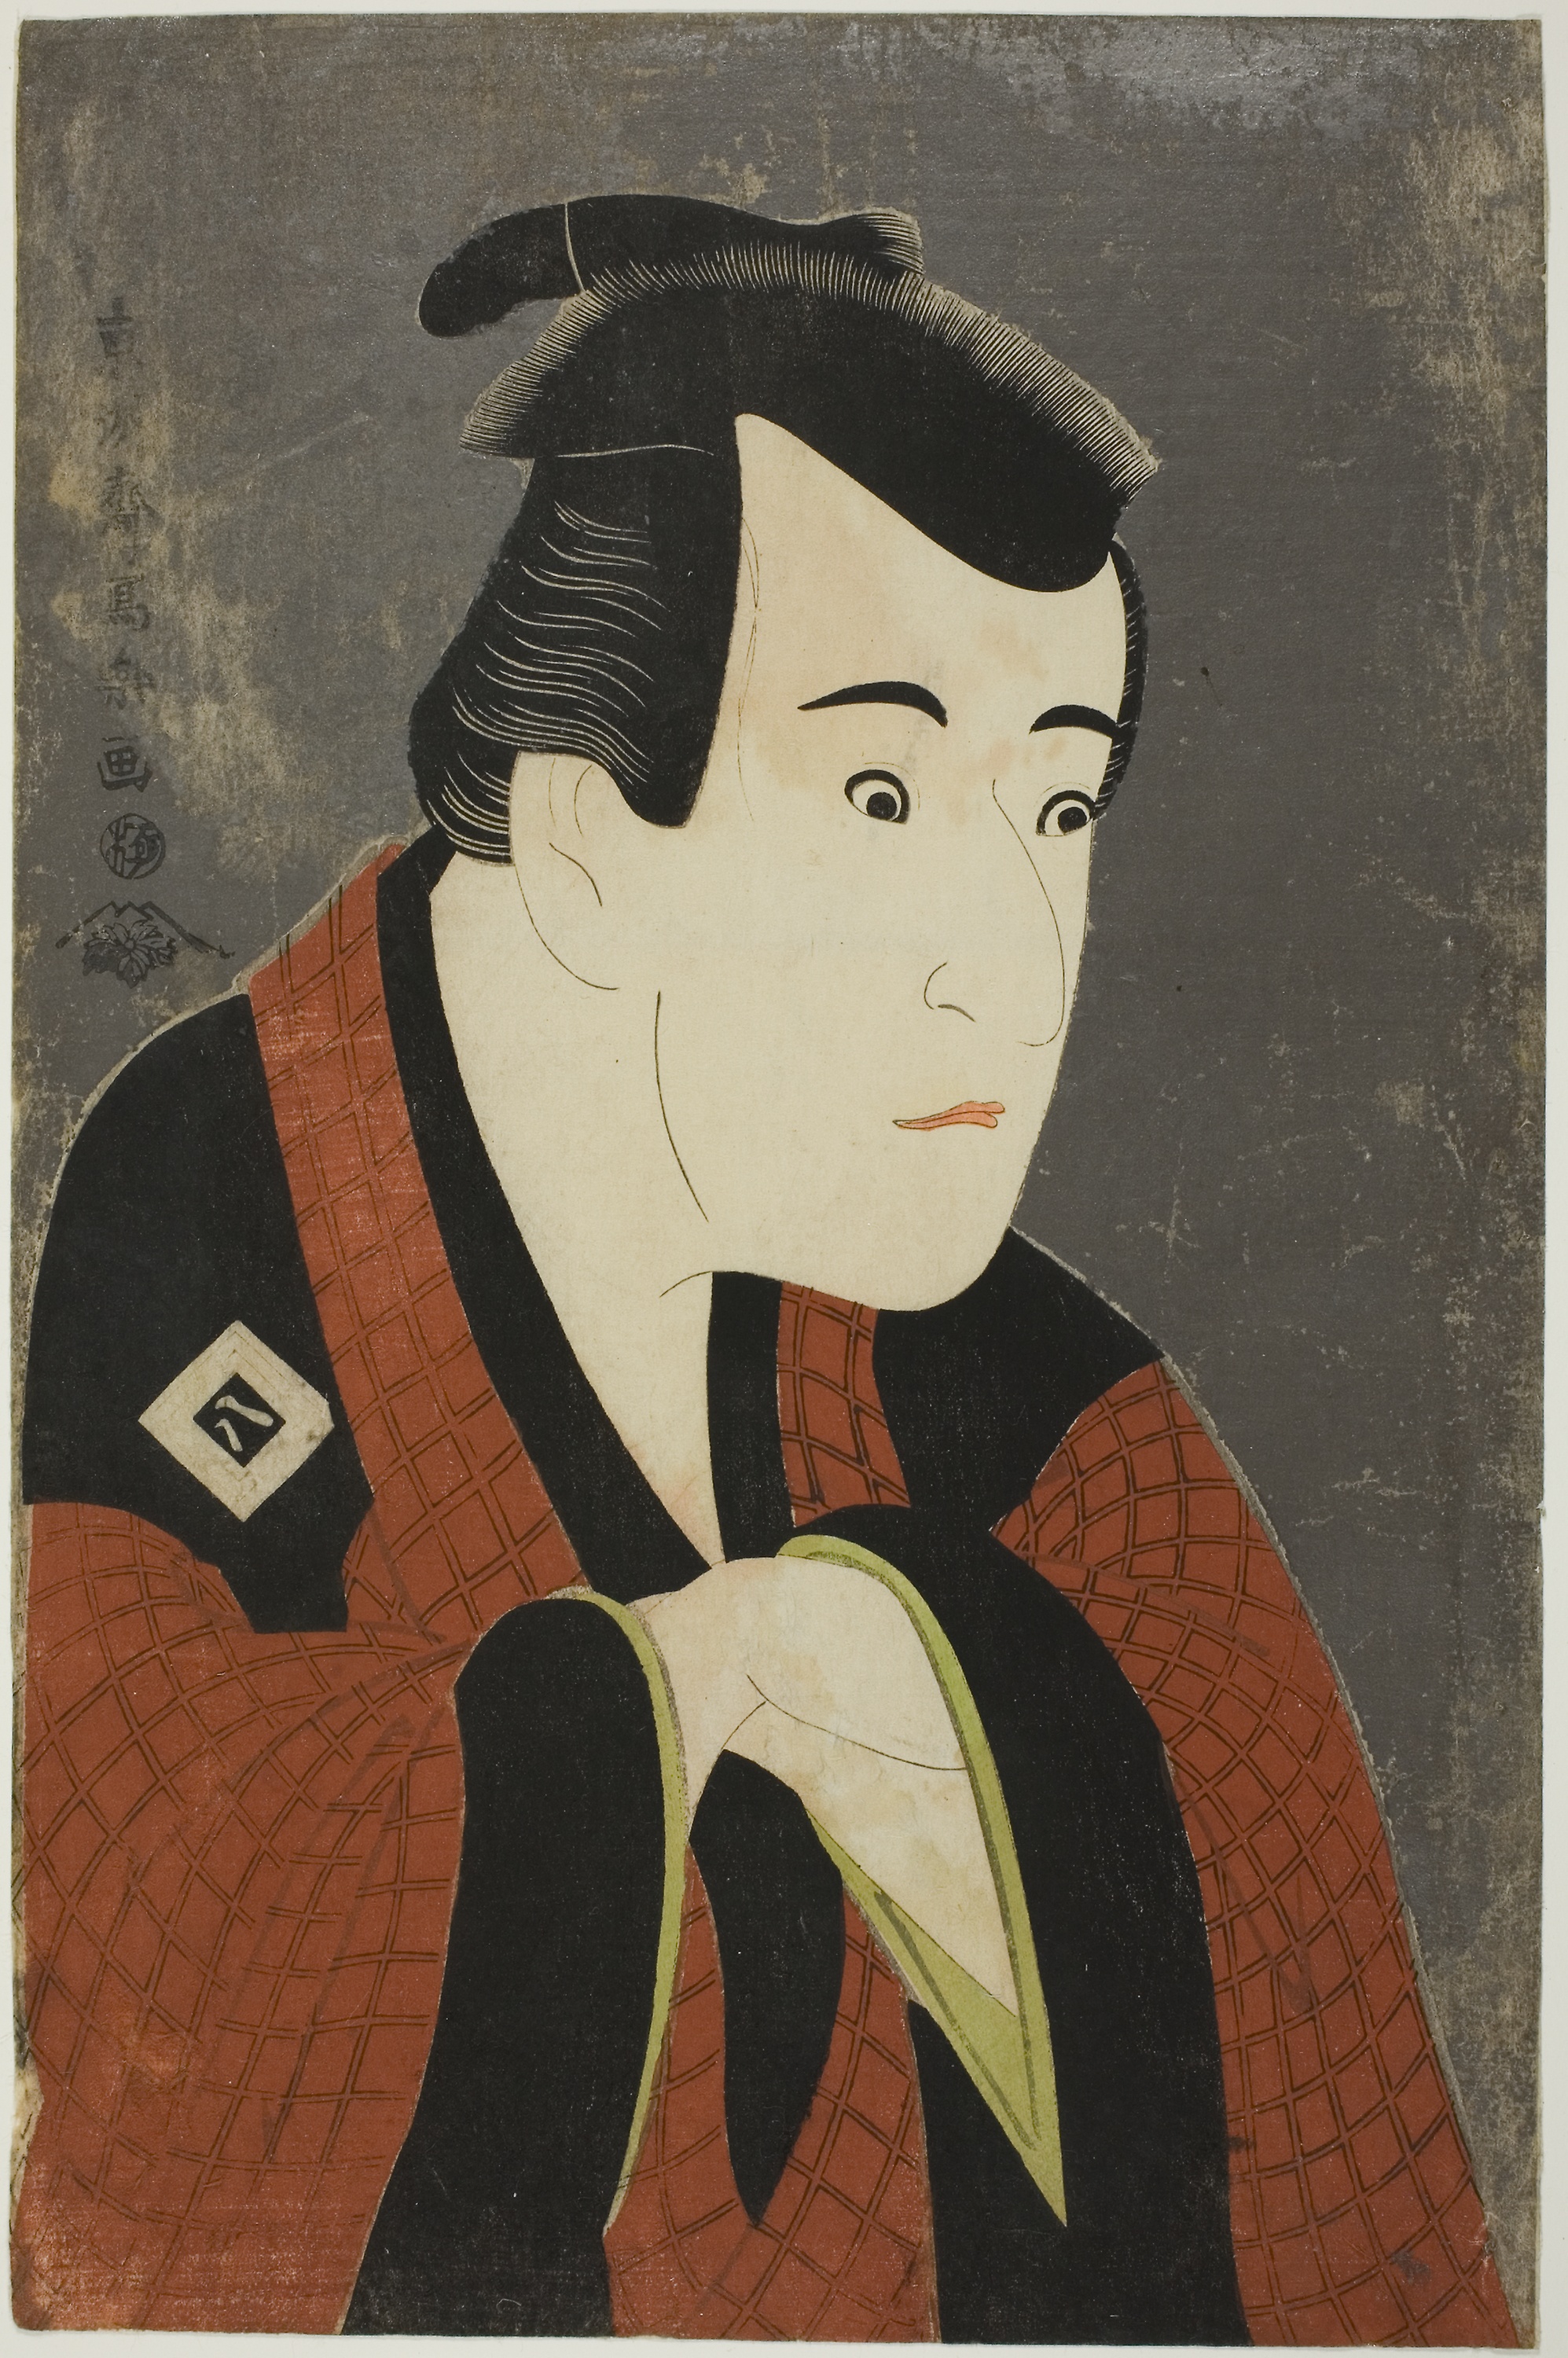
forehead, illustration, art, painting, portrait, retro style